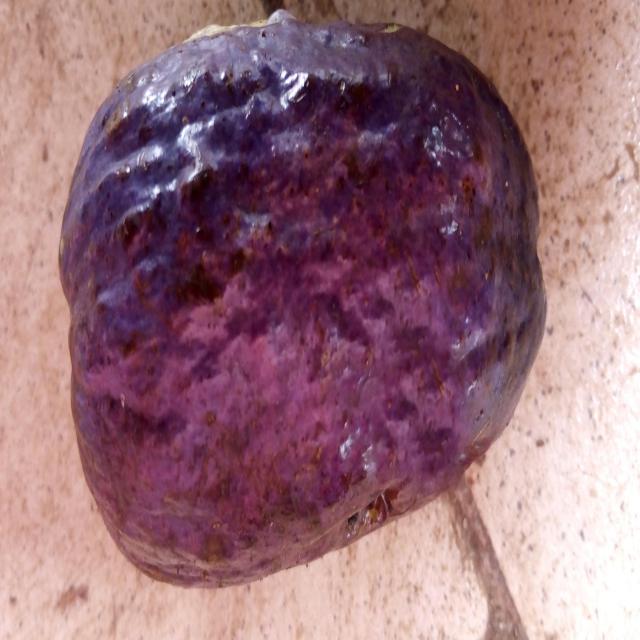
Plum grade: unaffected